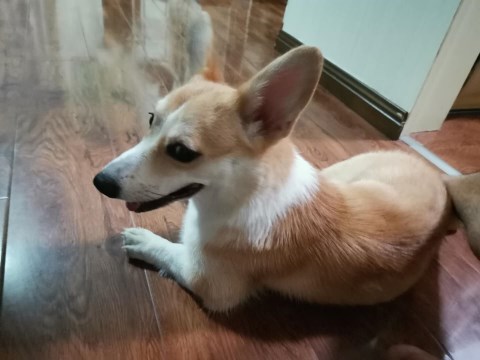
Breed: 2909-n000116-Cardigan